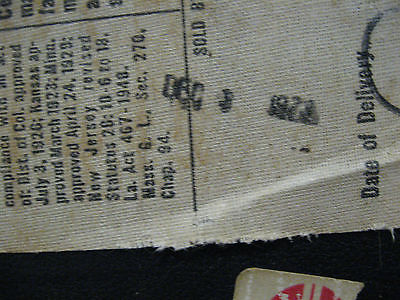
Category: chair